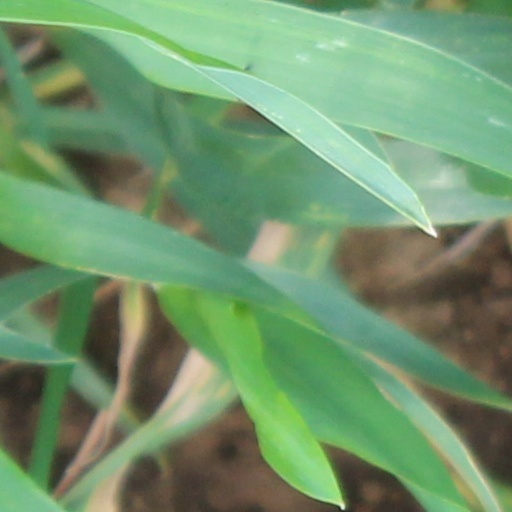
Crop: wheat